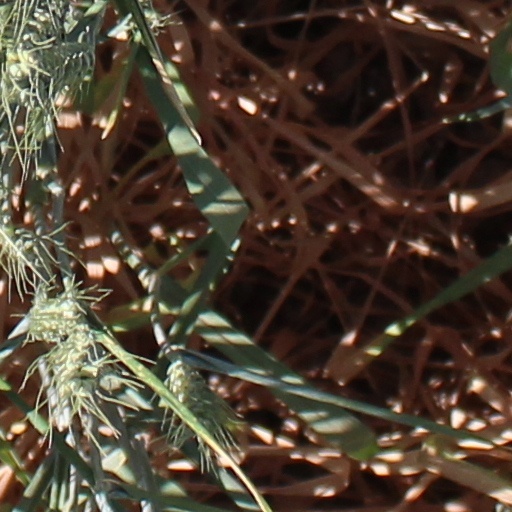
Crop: wheat